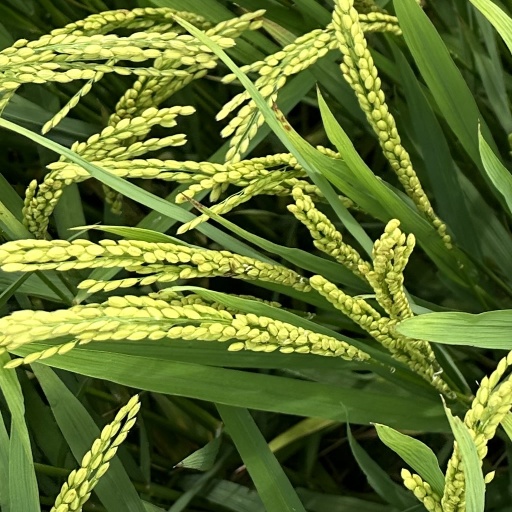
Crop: rice